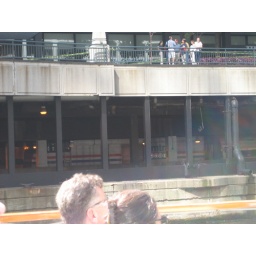
Lousy picture, but I wanted to get the Amtrak train in the station. From boat tour.